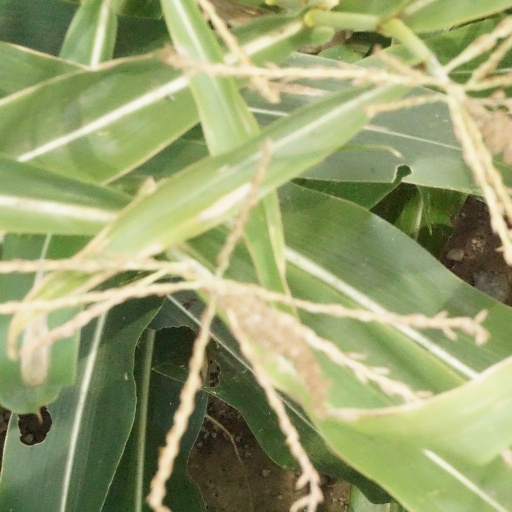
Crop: maize; corn